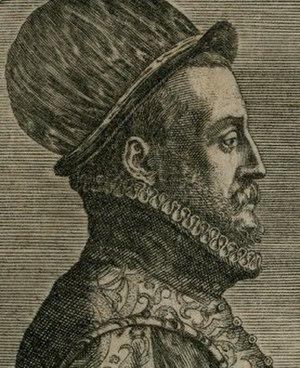
Corneille de Blockland, dit de Montfort est un médecin, compositeur et astrologue, né vers 1530 et mort vers 1610, actif en Franche-Comté dans la seconde moitié du XVIᵉ siècle. Il est auteur de plusieurs éditions musicales et de nombreuses pronostications publiées sous le pseudonyme de Himbert de Billy.
L’université Grenoble-Alpes est le principal établissement d'enseignement supérieur de la métropole grenobloise. Créée en 1339, l'université de Grenoble disparaît à trois reprises au cours de l'histoire ; dans sa forme actuelle, elle est issue de la fusion de trois universités créées après mai 1968, et de l'intégration partielle de l'Institut polytechnique de Grenoble, de l'école nationale supérieure d'architecture et de l'Institut d'études politiques. C'est l'une des dix plus importantes universités de France, la cinquième par sa taille et la plus importante de la région Auvergne-Rhône-Alpes pour le nombre d'étudiants ainsi que pour le dynamisme de sa recherche.